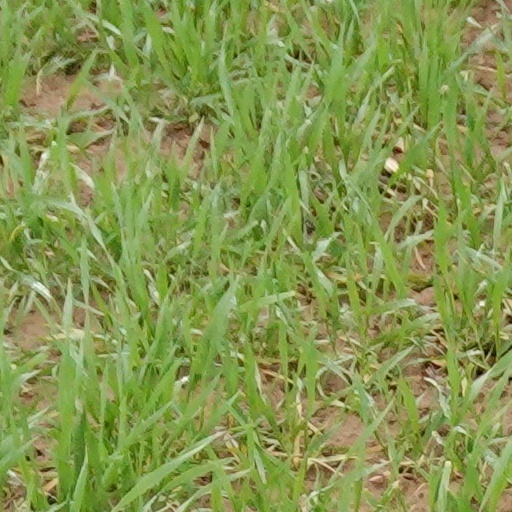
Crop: wheat